Sicilian revolution of 1848

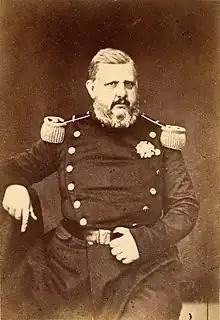
King Ferdinand II of the Two Sicilies

By the recapture of Sicily in May 1849, the battle was said to be practically over. Filangieri, however, dared not let his troops enter the set of alleys that then made up the historic center of Messina: although the regular Sicilian forces had been exterminated or forced to flee, the bombardment of the Bourbons continued on the defenseless city, that is, on the part that had not yet been occupied by the regi, for another seven hours. The soldiers of the Bourbon army gave themselves up to the looting and violence against the inhabitants: "(The Swiss and the Napolitani marched only preceded by fires, followed by robberies, looting, murder, rape, etc.) Women were violated in churches, where they hoped for security, and then murdered, priests killed on altars, maidens cut to pieces, old and sick slaughtered in their own beds, whole families thrown from the windows or burned inside their homes, the Monti family of the loan looted, the sacred vases violated".